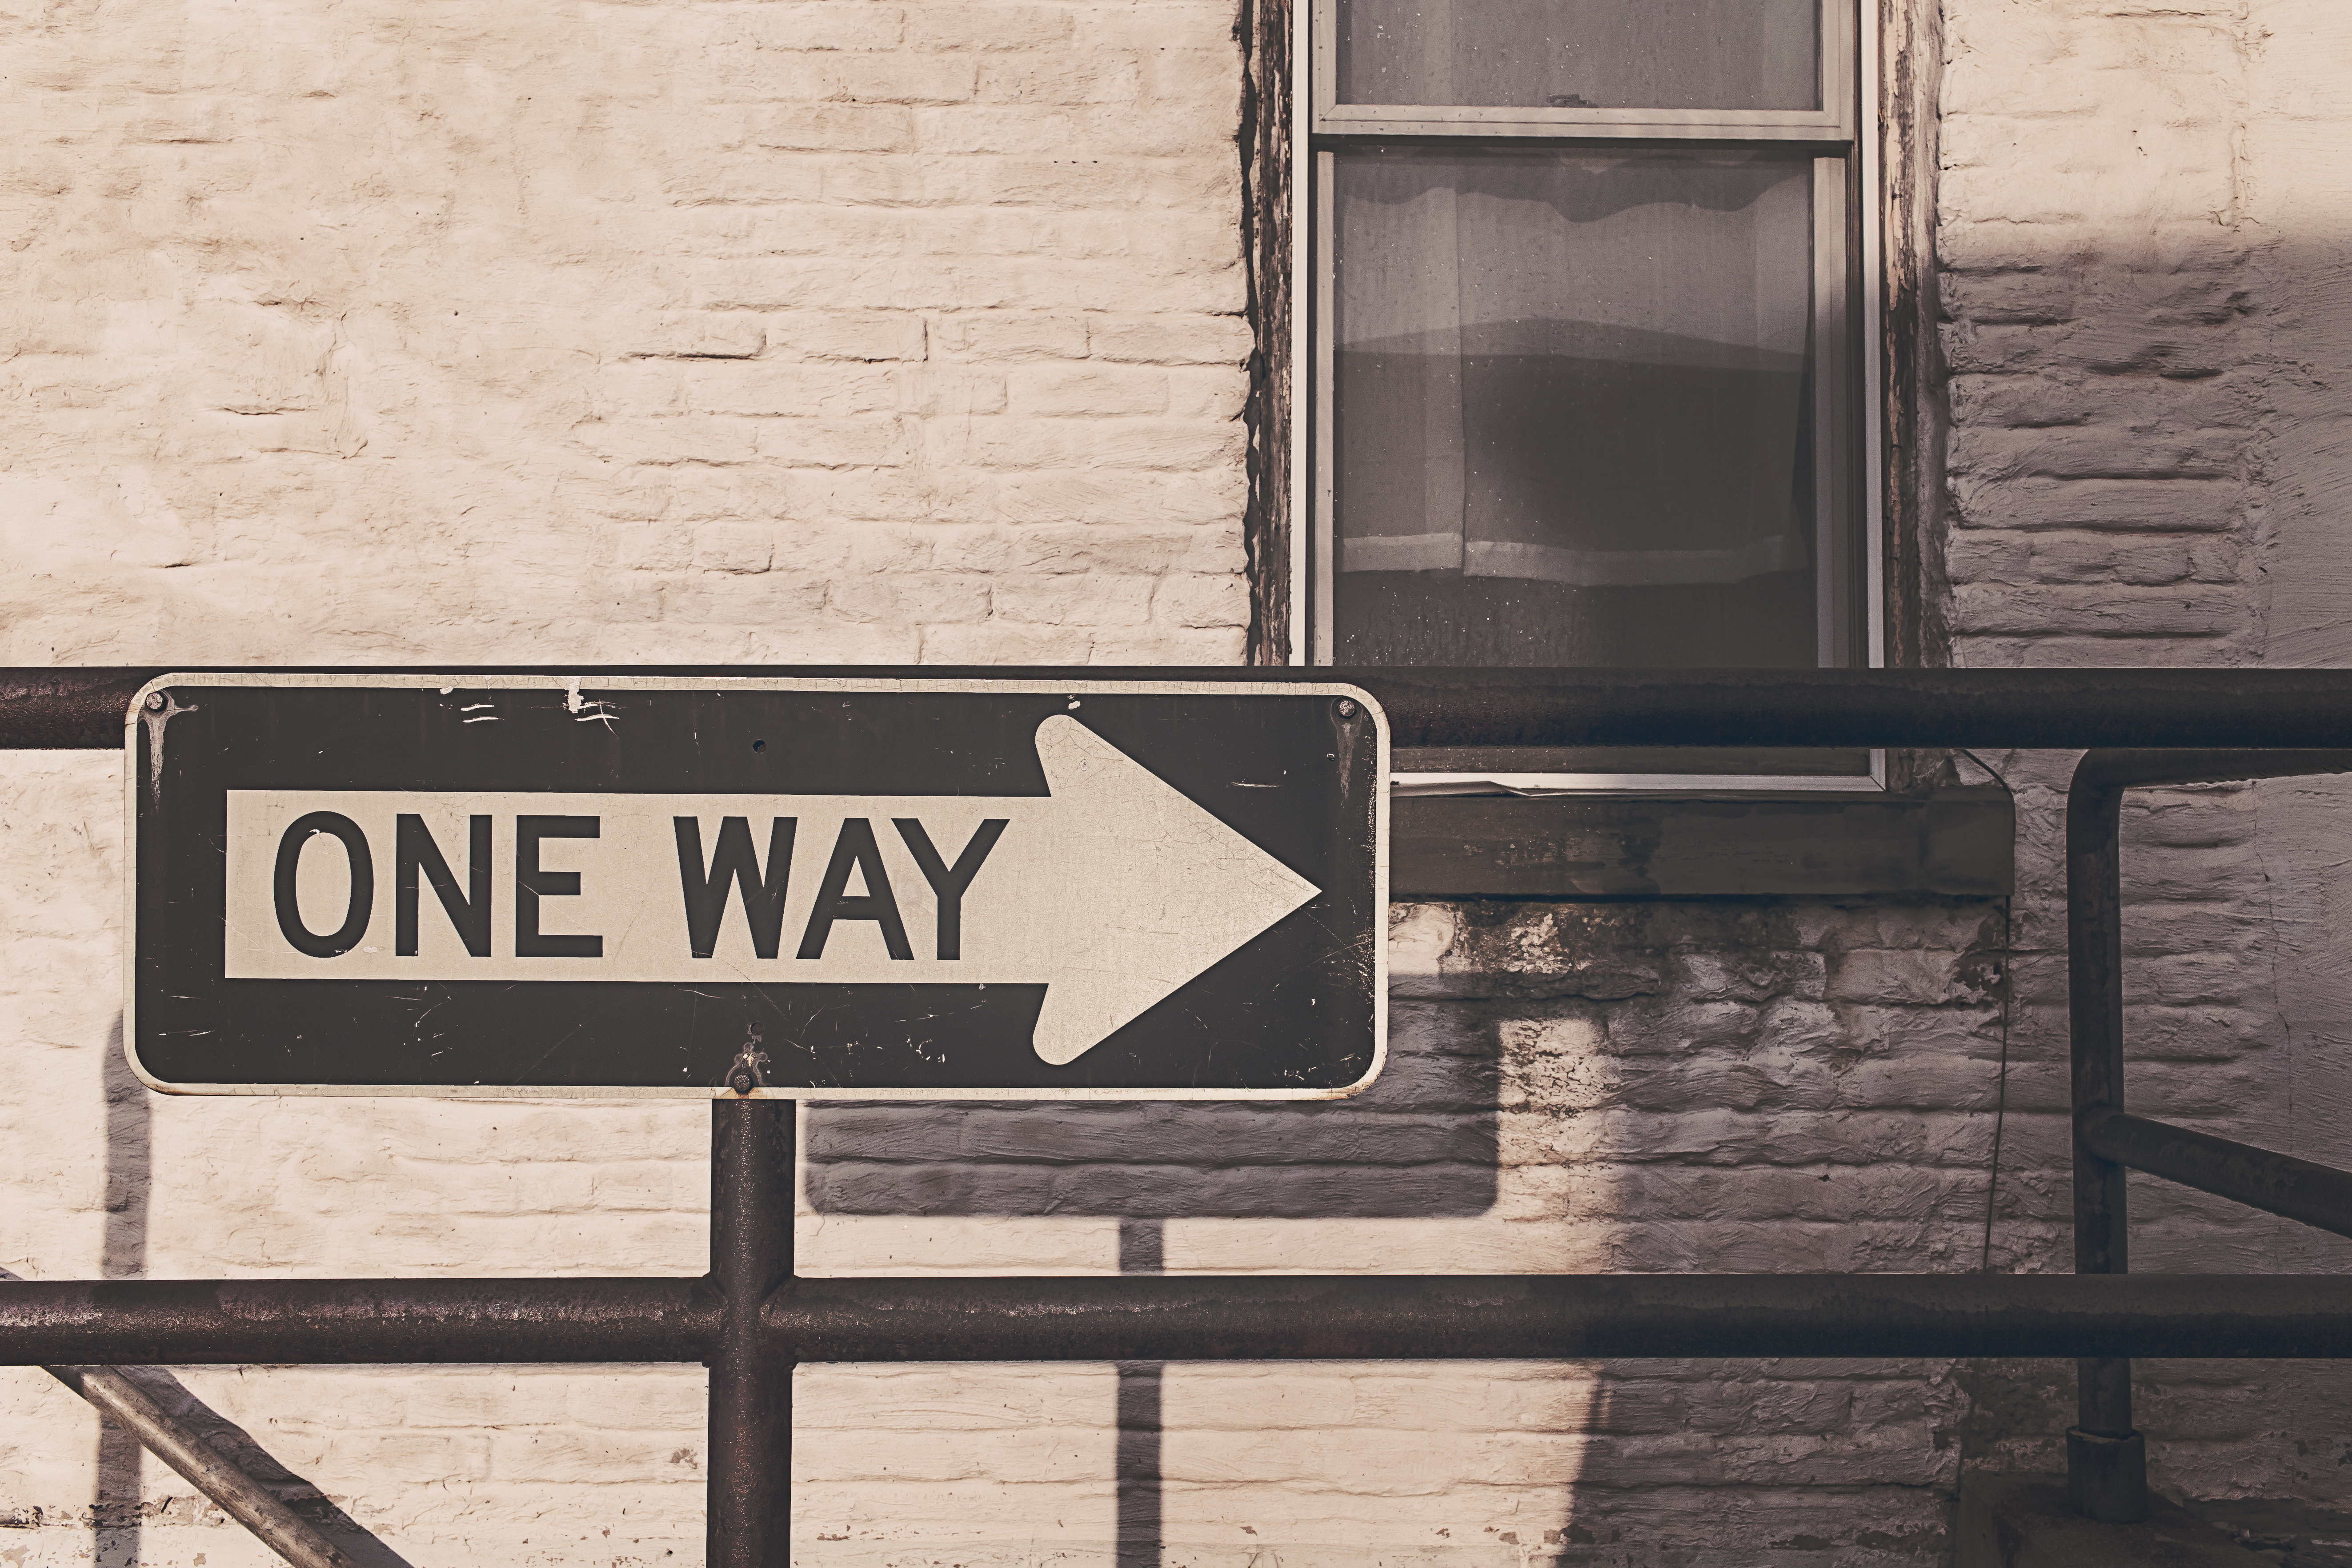
wood, road, white, street, wall, sign, direction, color, one way, arrow, photograph, way, shape